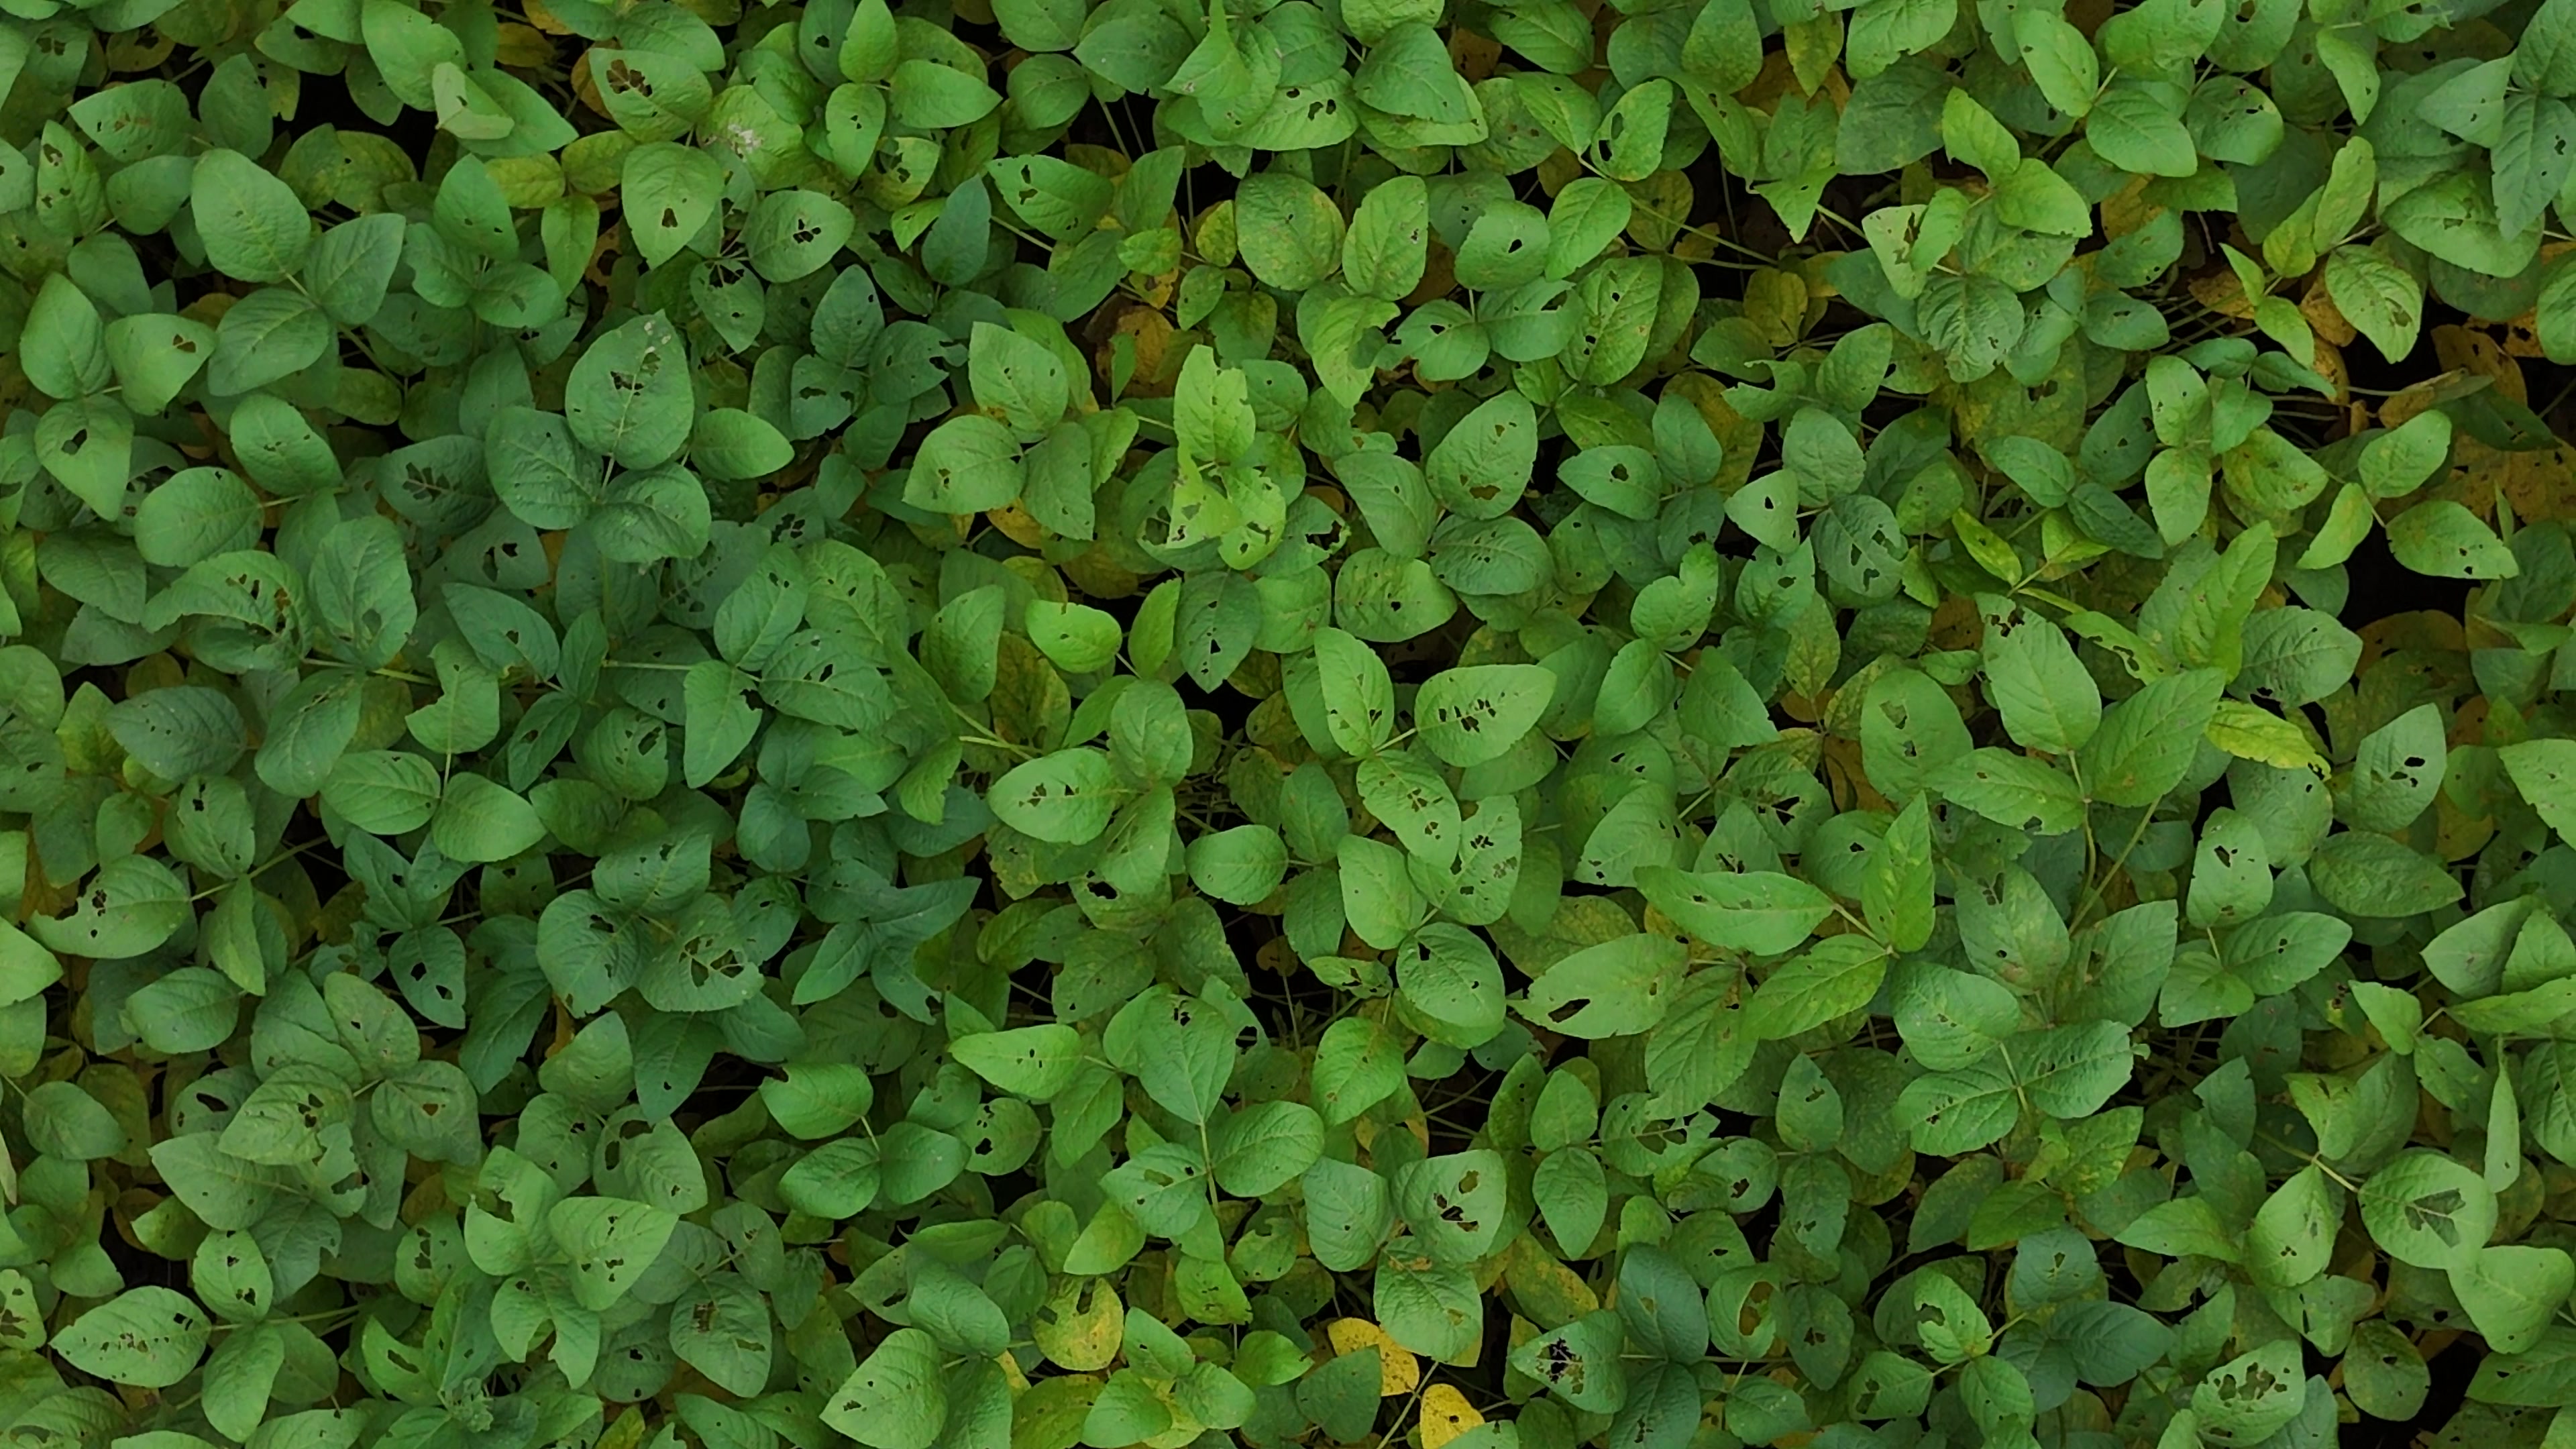
Label: Mosaic